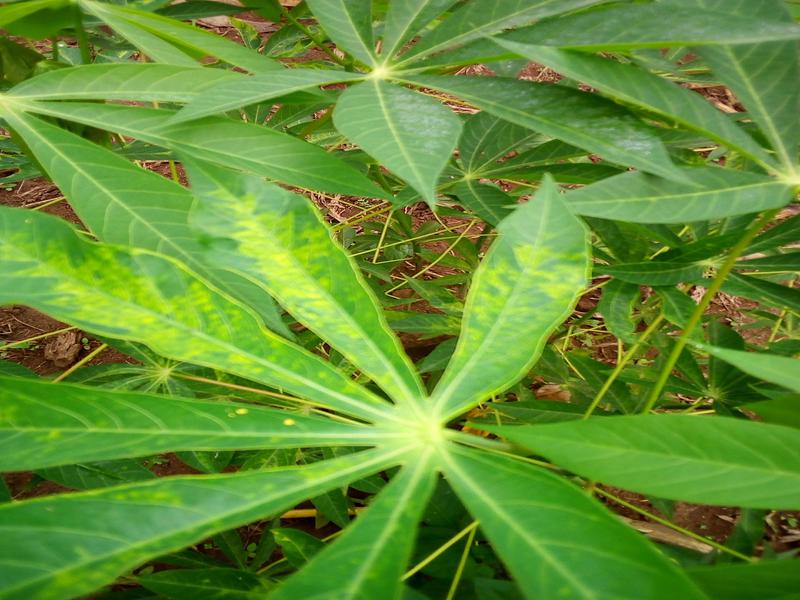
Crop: cassava
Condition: mosaic_disease